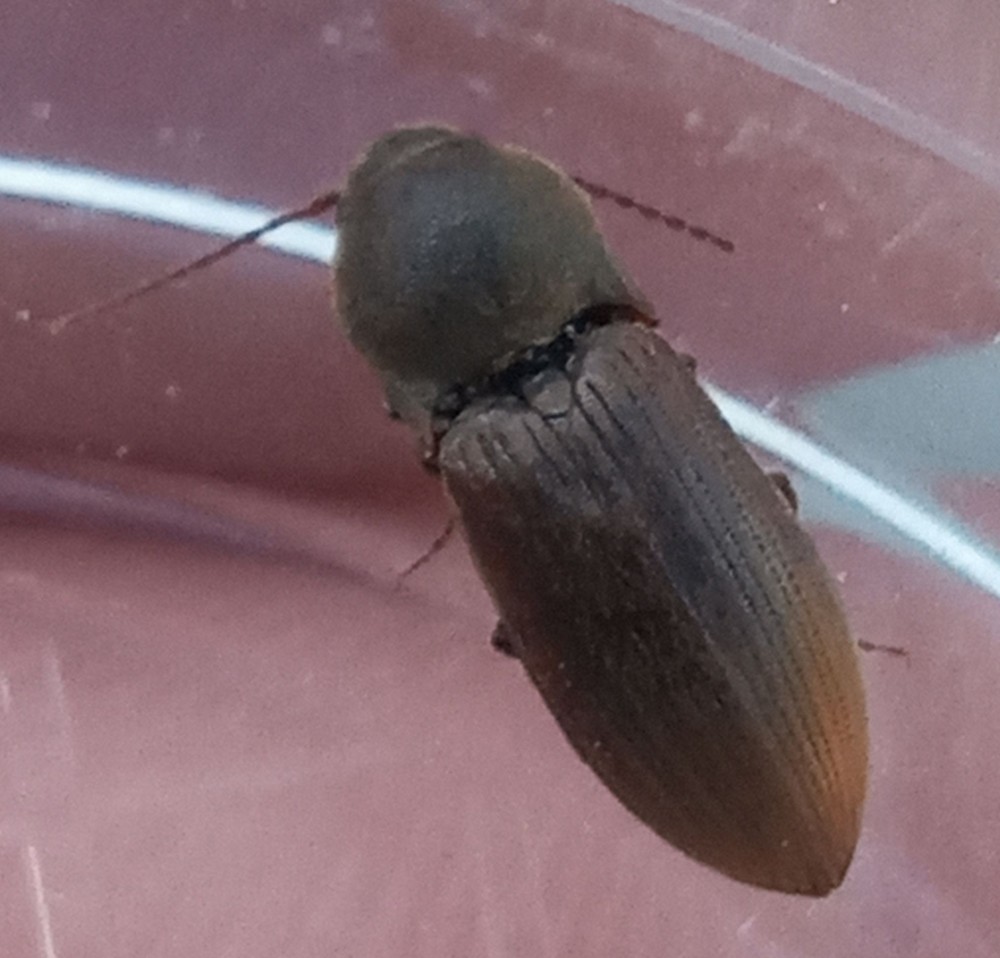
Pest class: clickbeetles_wireworms